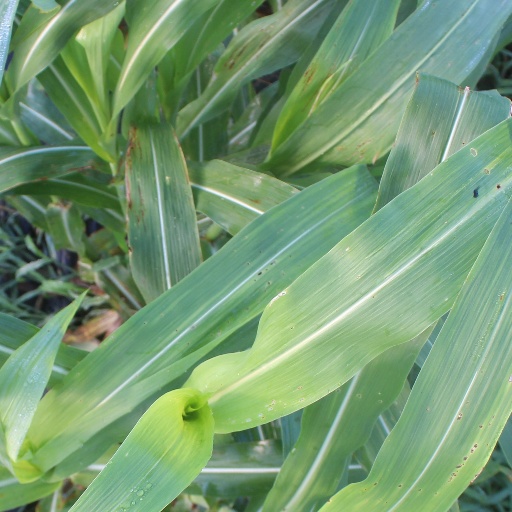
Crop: sorghum